William T. Pheiffer

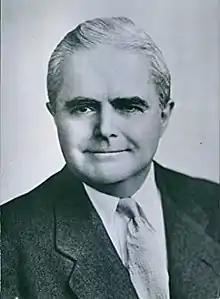
From the September 1953 edition of the "Chi Phi Chakett" magazine

William Townsend Pheiffer (July 15, 1898 – August 16, 1986) was an American lawyer, Republican politician and diplomat. He was a Representative from New York in the 77th Congress and ambassador to the Dominican Republic.